Boris Godunov

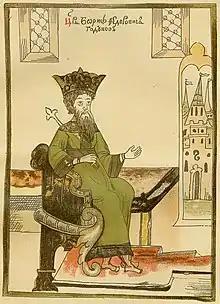
Tsar Boris in a 1630 miniature

Upon the death of the childless tsar Feodor on 7 January 1598, self-preservation as much as ambition constrained Boris to seize the throne. Had he not done so, the mildest treatment he could have hoped for would have been lifelong seclusion in a monastery. His election was proposed by Patriarch Job of Moscow, who believed that Boris was the only man who would be able to cope with the difficulties of the situation. Boris, however, would only accept the throne from a "Zemsky Sobor", or national assembly, which met on February 17 and unanimously elected him on the 21st. On September 1, he was solemnly crowned tsar.